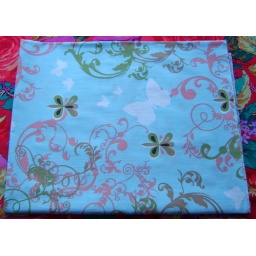
butterfly carnaby street by kaufman